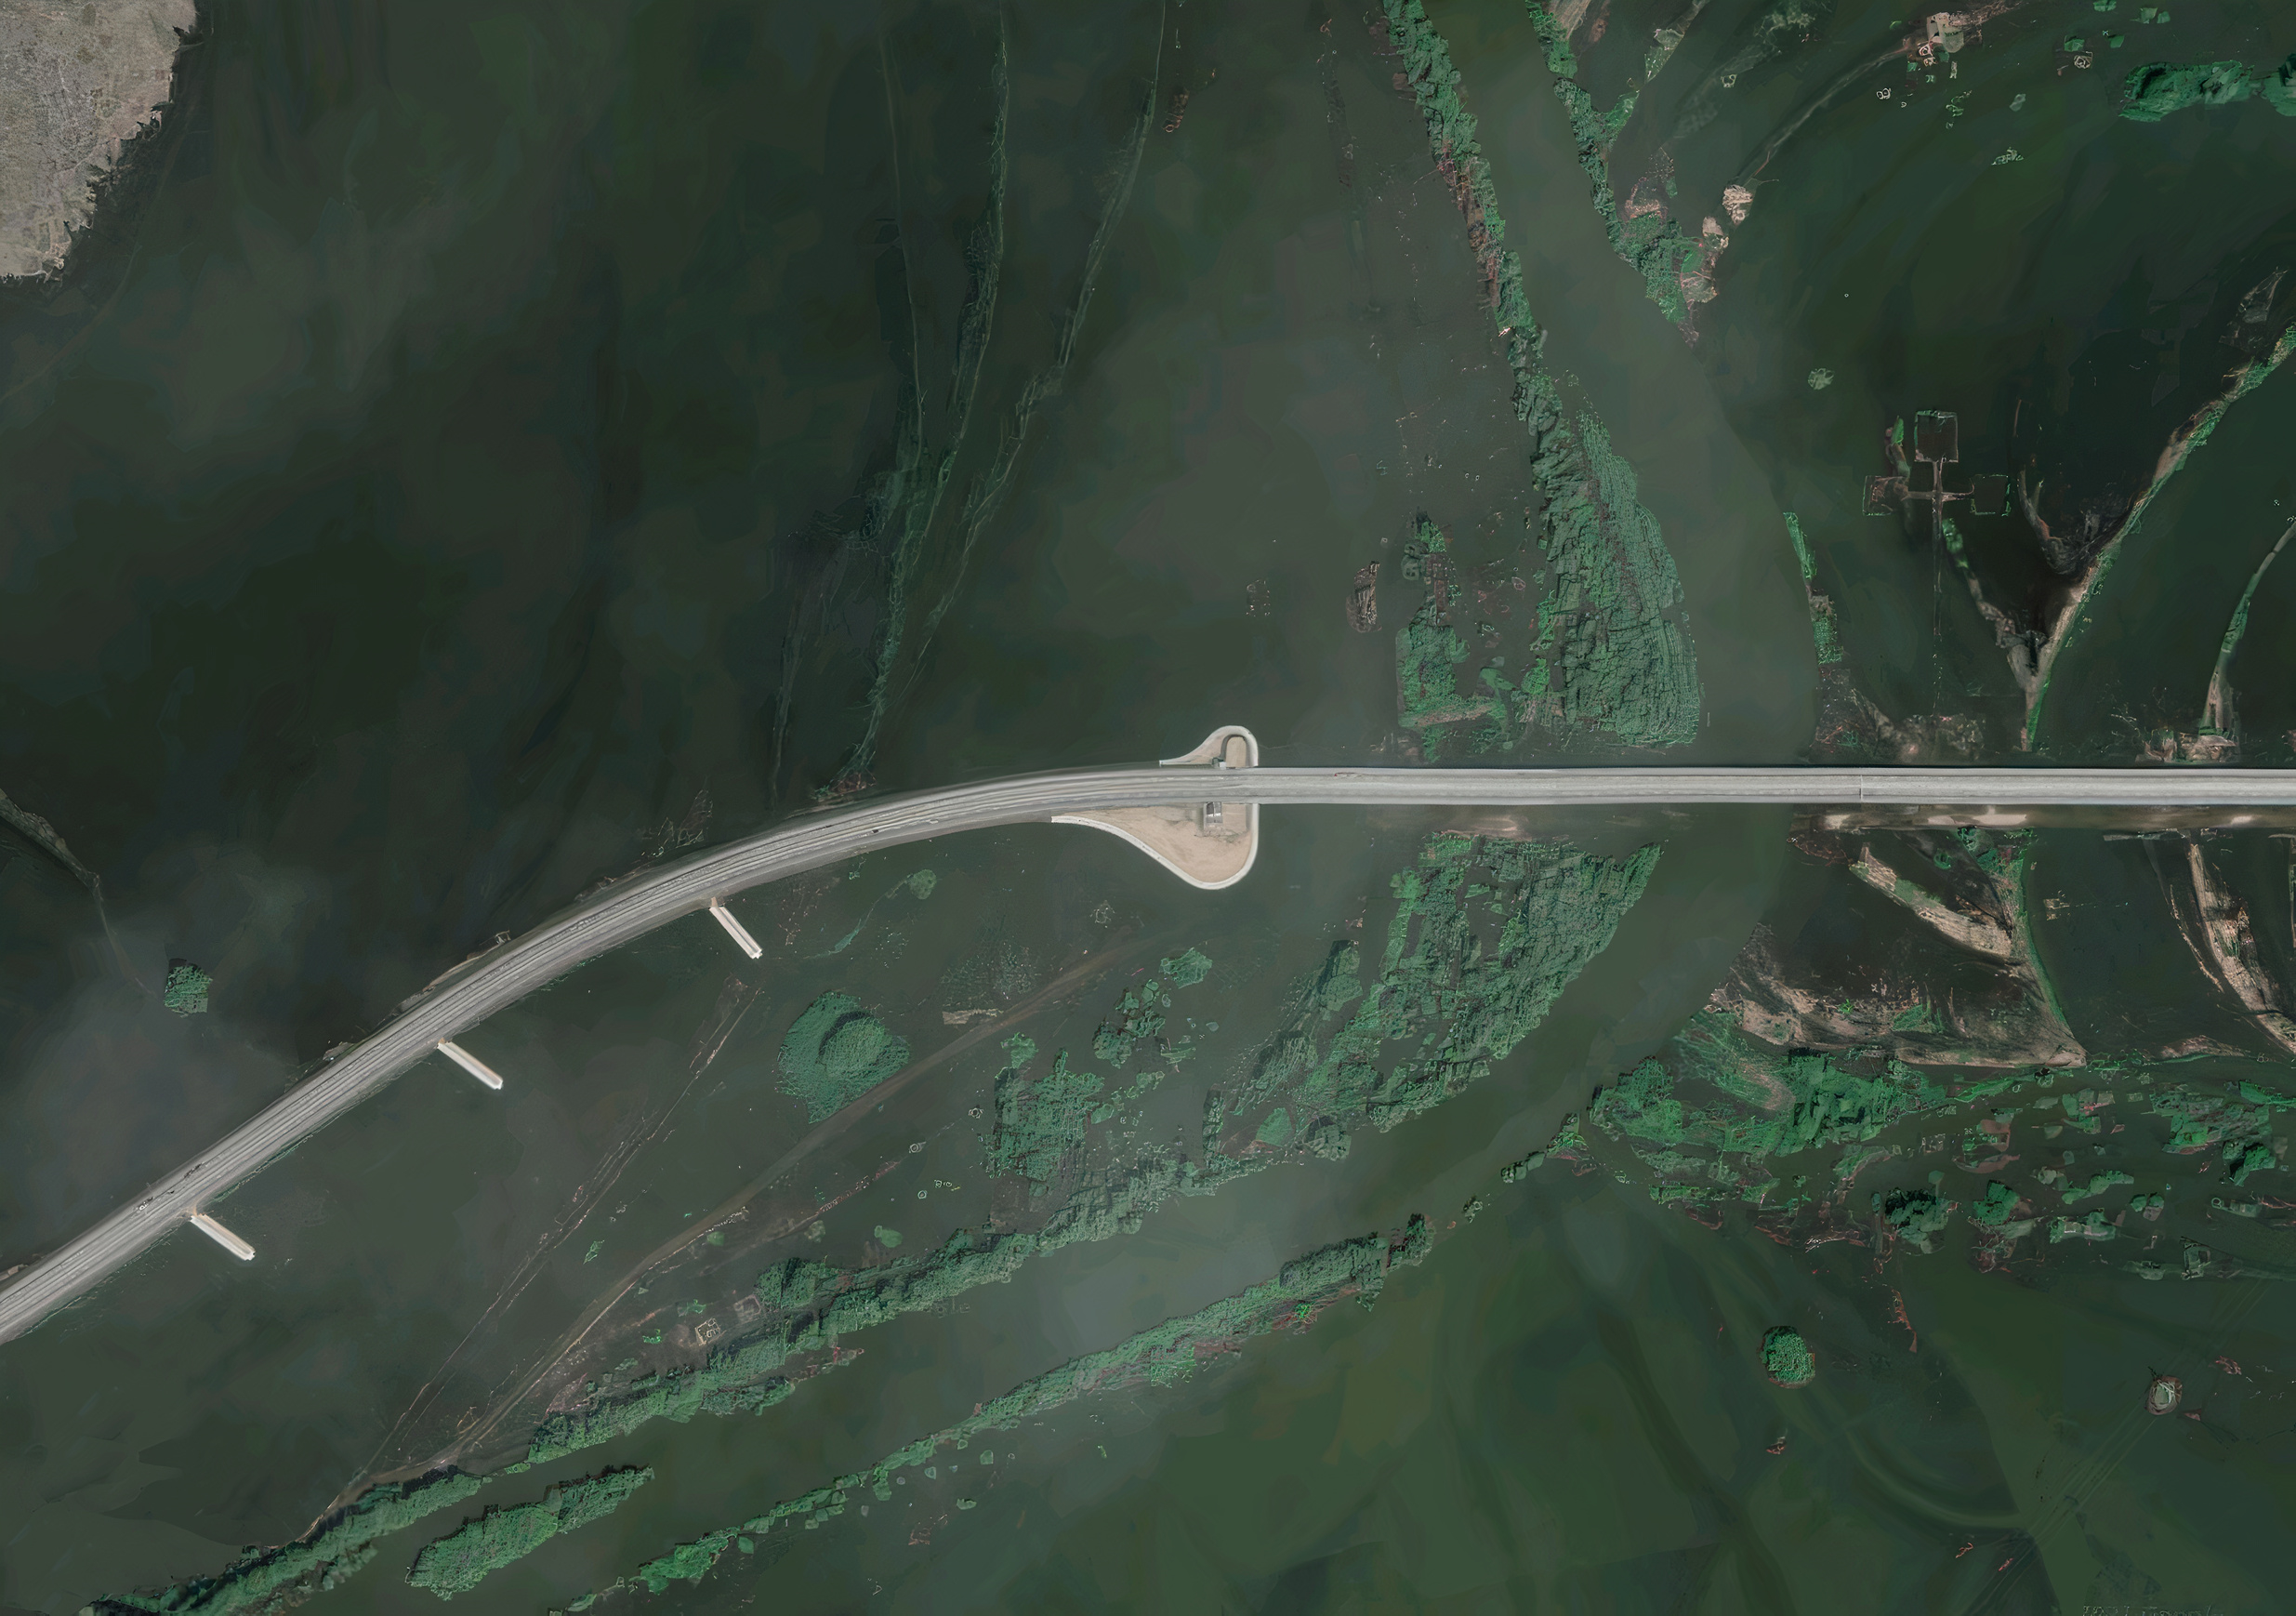
road, swamps, green, water, freedom, line, path, plants, nature, bridge, summer, grass, height, bend, rounding, smooth, river, landscape, terrestrial plant, asphalt, air travel, lake, road surface, urban design, bird's eye view, nonbuilding structure, lane, map, aerial photography, circle, slope, highway, intersection, tree